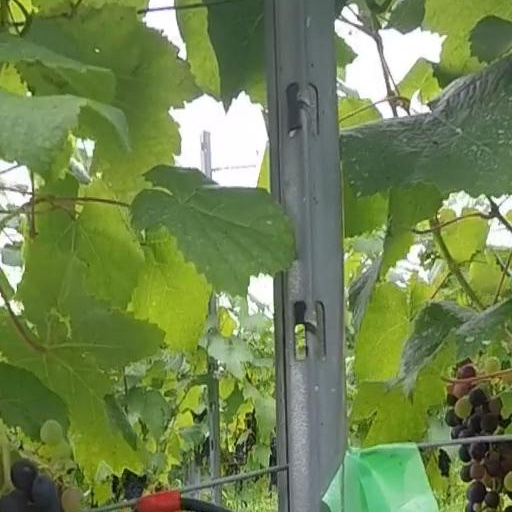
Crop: grape